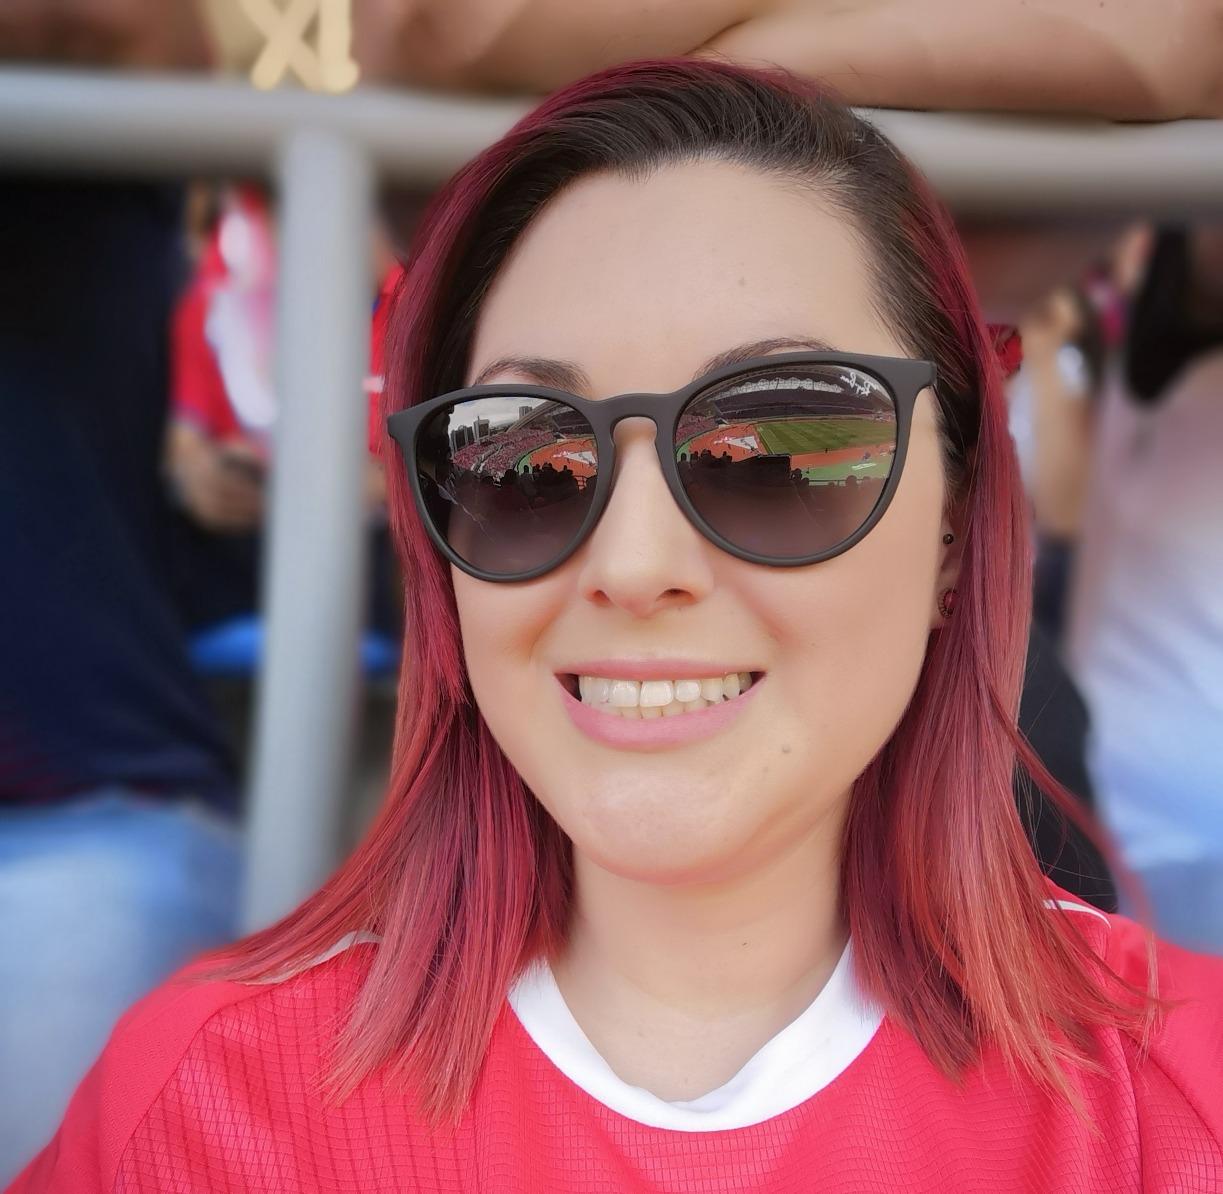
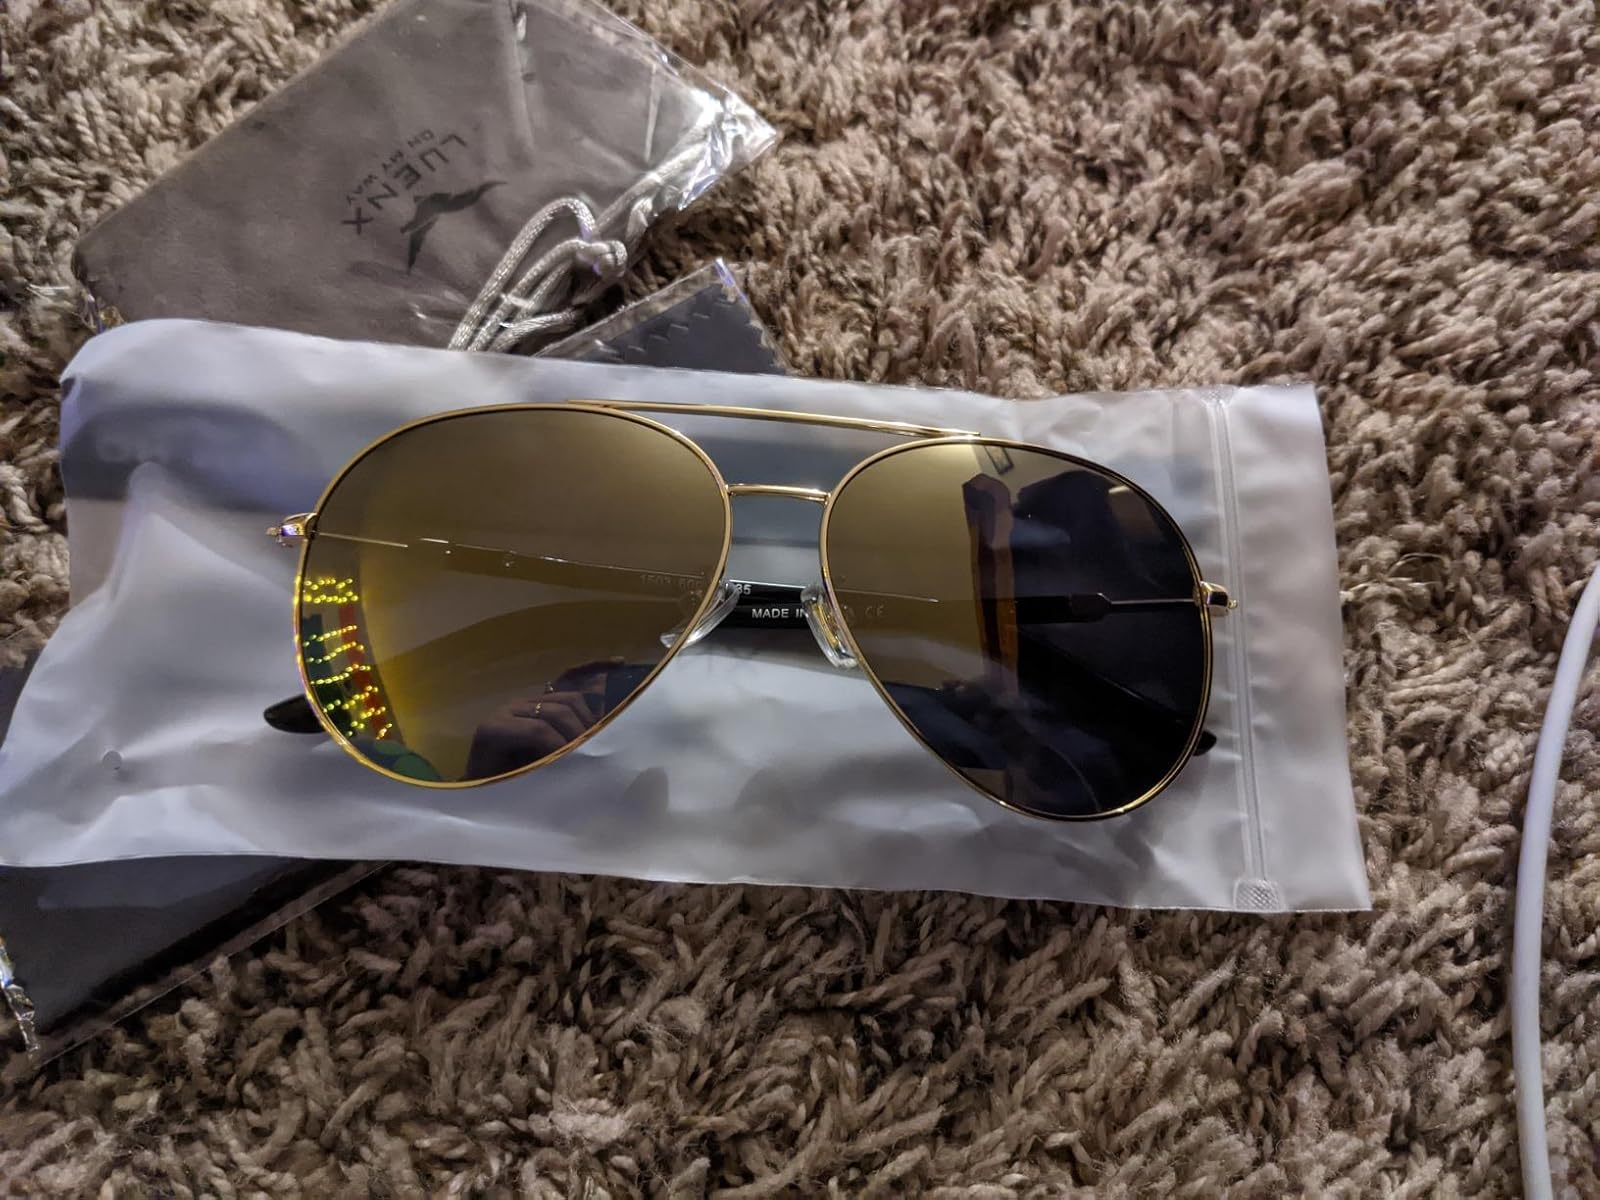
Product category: accessories_sunglasses
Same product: no